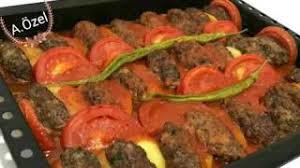
Yemek: izmir_kofte